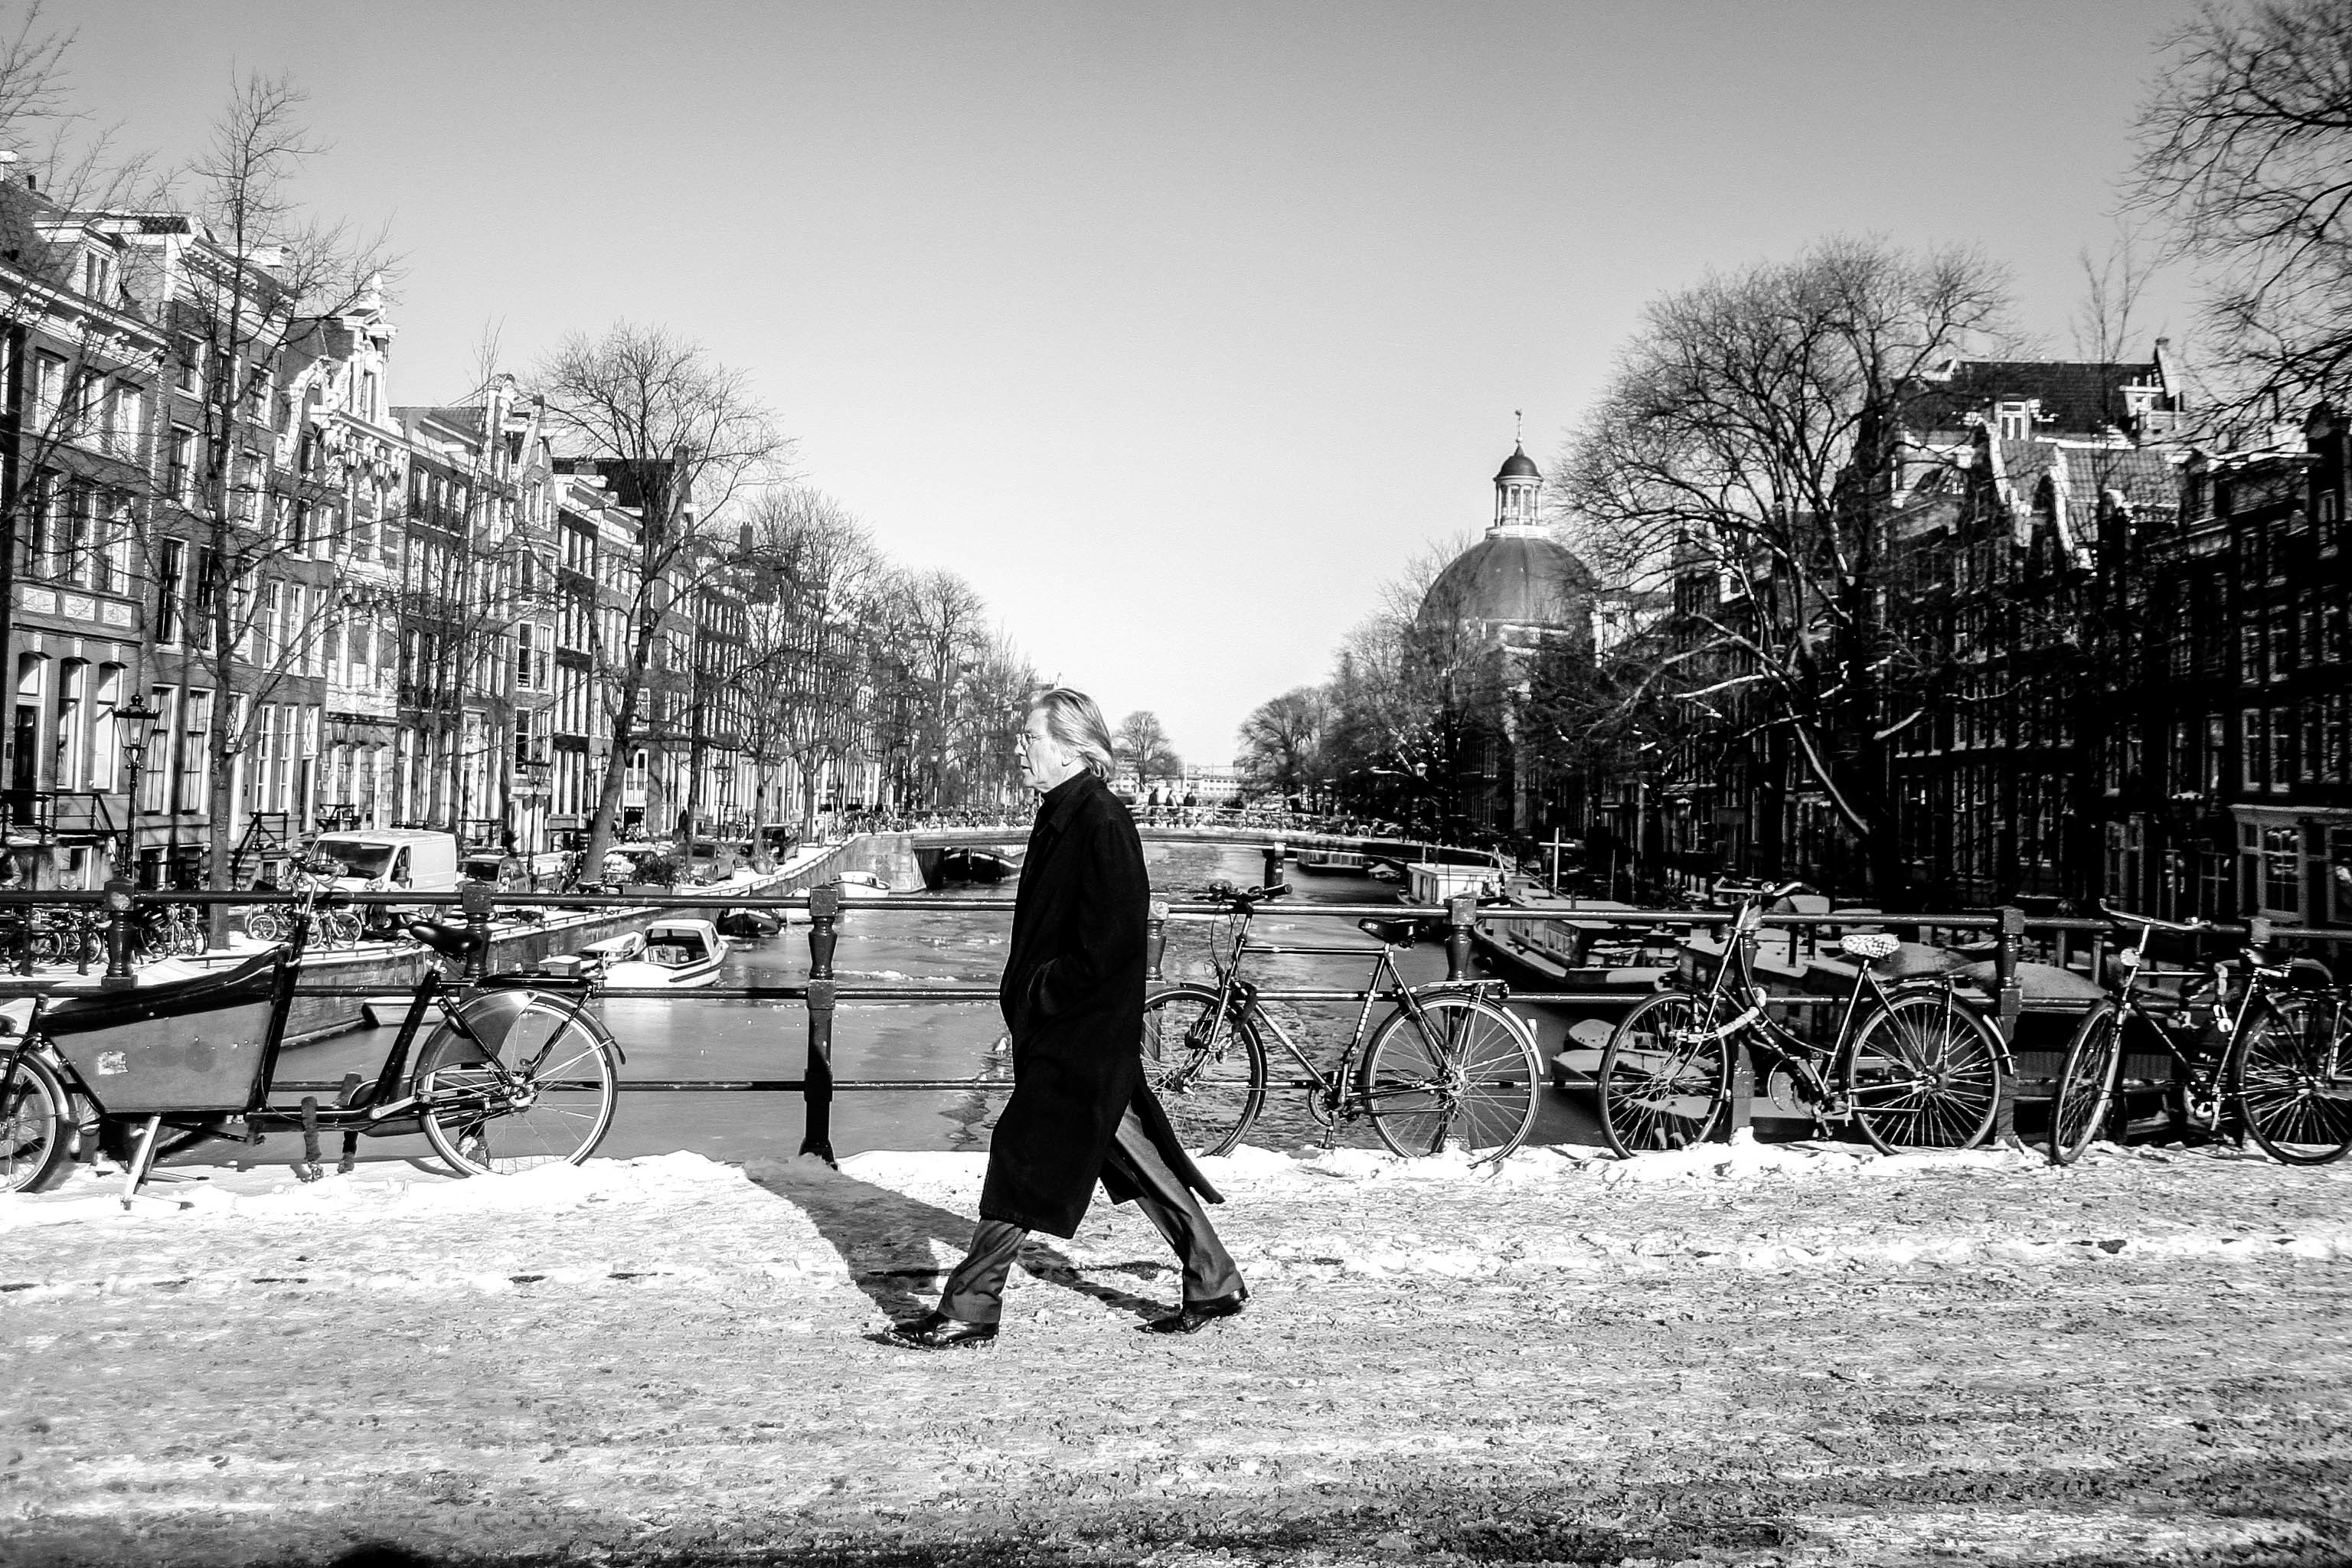
tree, snow, winter, black and white, white, street, photography, weather, black, monochrome, season, photograph, monochrome photography